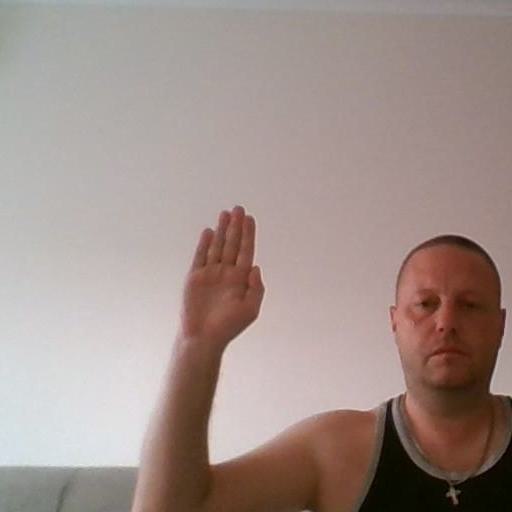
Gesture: stop